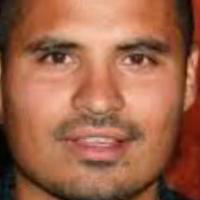
Age group: age 21-30